James R. Osgood

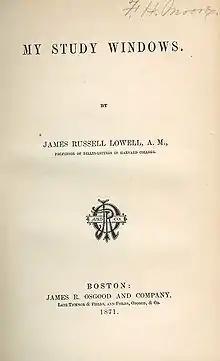
Title page of an 1871 book showing the James R. Osgood & Co. logo and imprint (second line: "late Ticknor & Fields, and Fields, Osgood, & Co.")

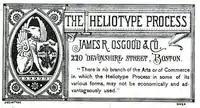
Advertisement, Boston Almanac, 1876

Successful book publications by Osgood & Co. included Bret Harte's "The Luck of Roaring Camp and Other Stories", followed by a volume of Harte's poems and another of "condensed novels". Osgood advanced Bret Harte $10,000 for future work, but Harte never wrote another story. In 1875, Osgood published Blanche Willis Howard's "One Summer", which became a best-selling novel.